Anthony Raneri

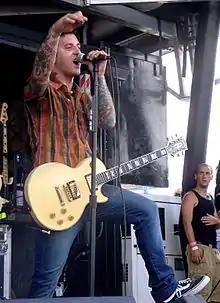
Anthony Raneri performing

Anthony Raneri (born August 9, 1982) is an American singer, guitarist, and songwriter, who is the founder, lead vocalist, and rhythm guitarist of the American punk rock band, Bayside.